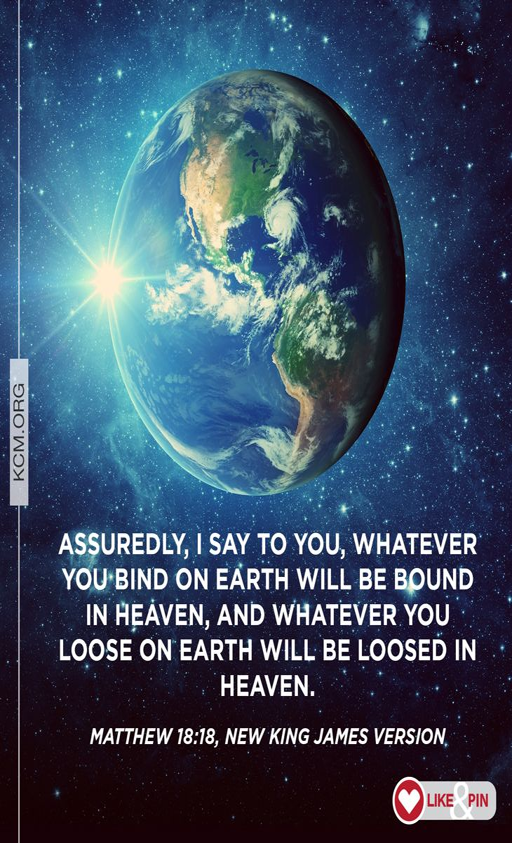
whatever you loose on earth will be loosed in heaven !